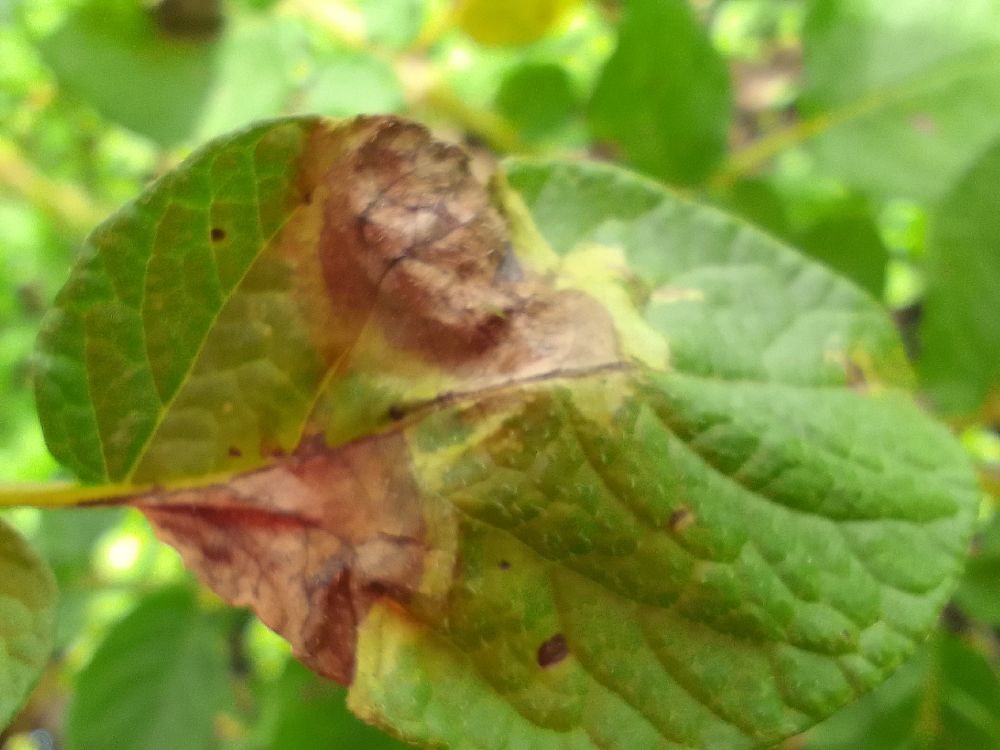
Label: Late blight